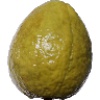
Label: Guava 1